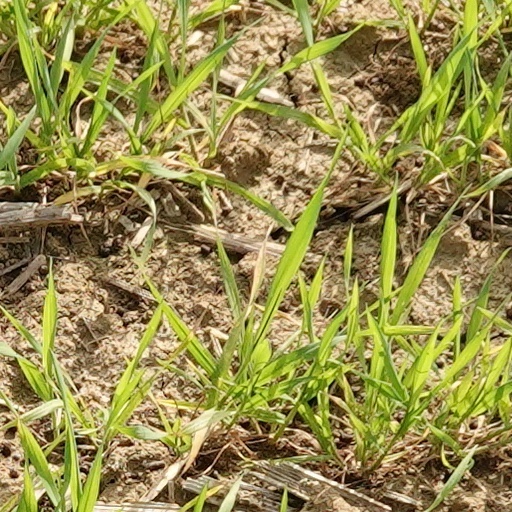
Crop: wheat